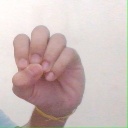
अक्षर: उ